Thorfinn Torf-Einarsson

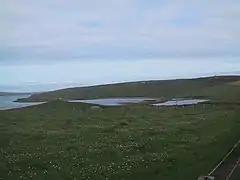
The site of The Howe of Hoxa broch (at left), Earl Thorfinn's supposed burial place

Thorfinn had five sons: Arnfinn, Havard, Hlodvir, Ljot, and Skuli. Their mother was Grelad, a daughter of "Earl Dungad of Caithness" and Groa, herself a daughter of Thorstein the Red. Grelad's Norse credentials were thus impressive, but it has been suggested that her connection to this "earl" of Caithness may have been more important for the Orkney earldom. It is likely that Dungad was a member of a pre-Norse era ruling family and that the marriage brought Groa's descendants within the Celtic "derbfine" and helped to legitimise their ambitions on the north mainland of Scotland. Thorfinn and Grelad also had two daughters whose names are not known, each of whom had a son called Einar - Einar "kliningr" ("Buttered-bread") and Einar "harðkjotr" ("Hard-mouth").